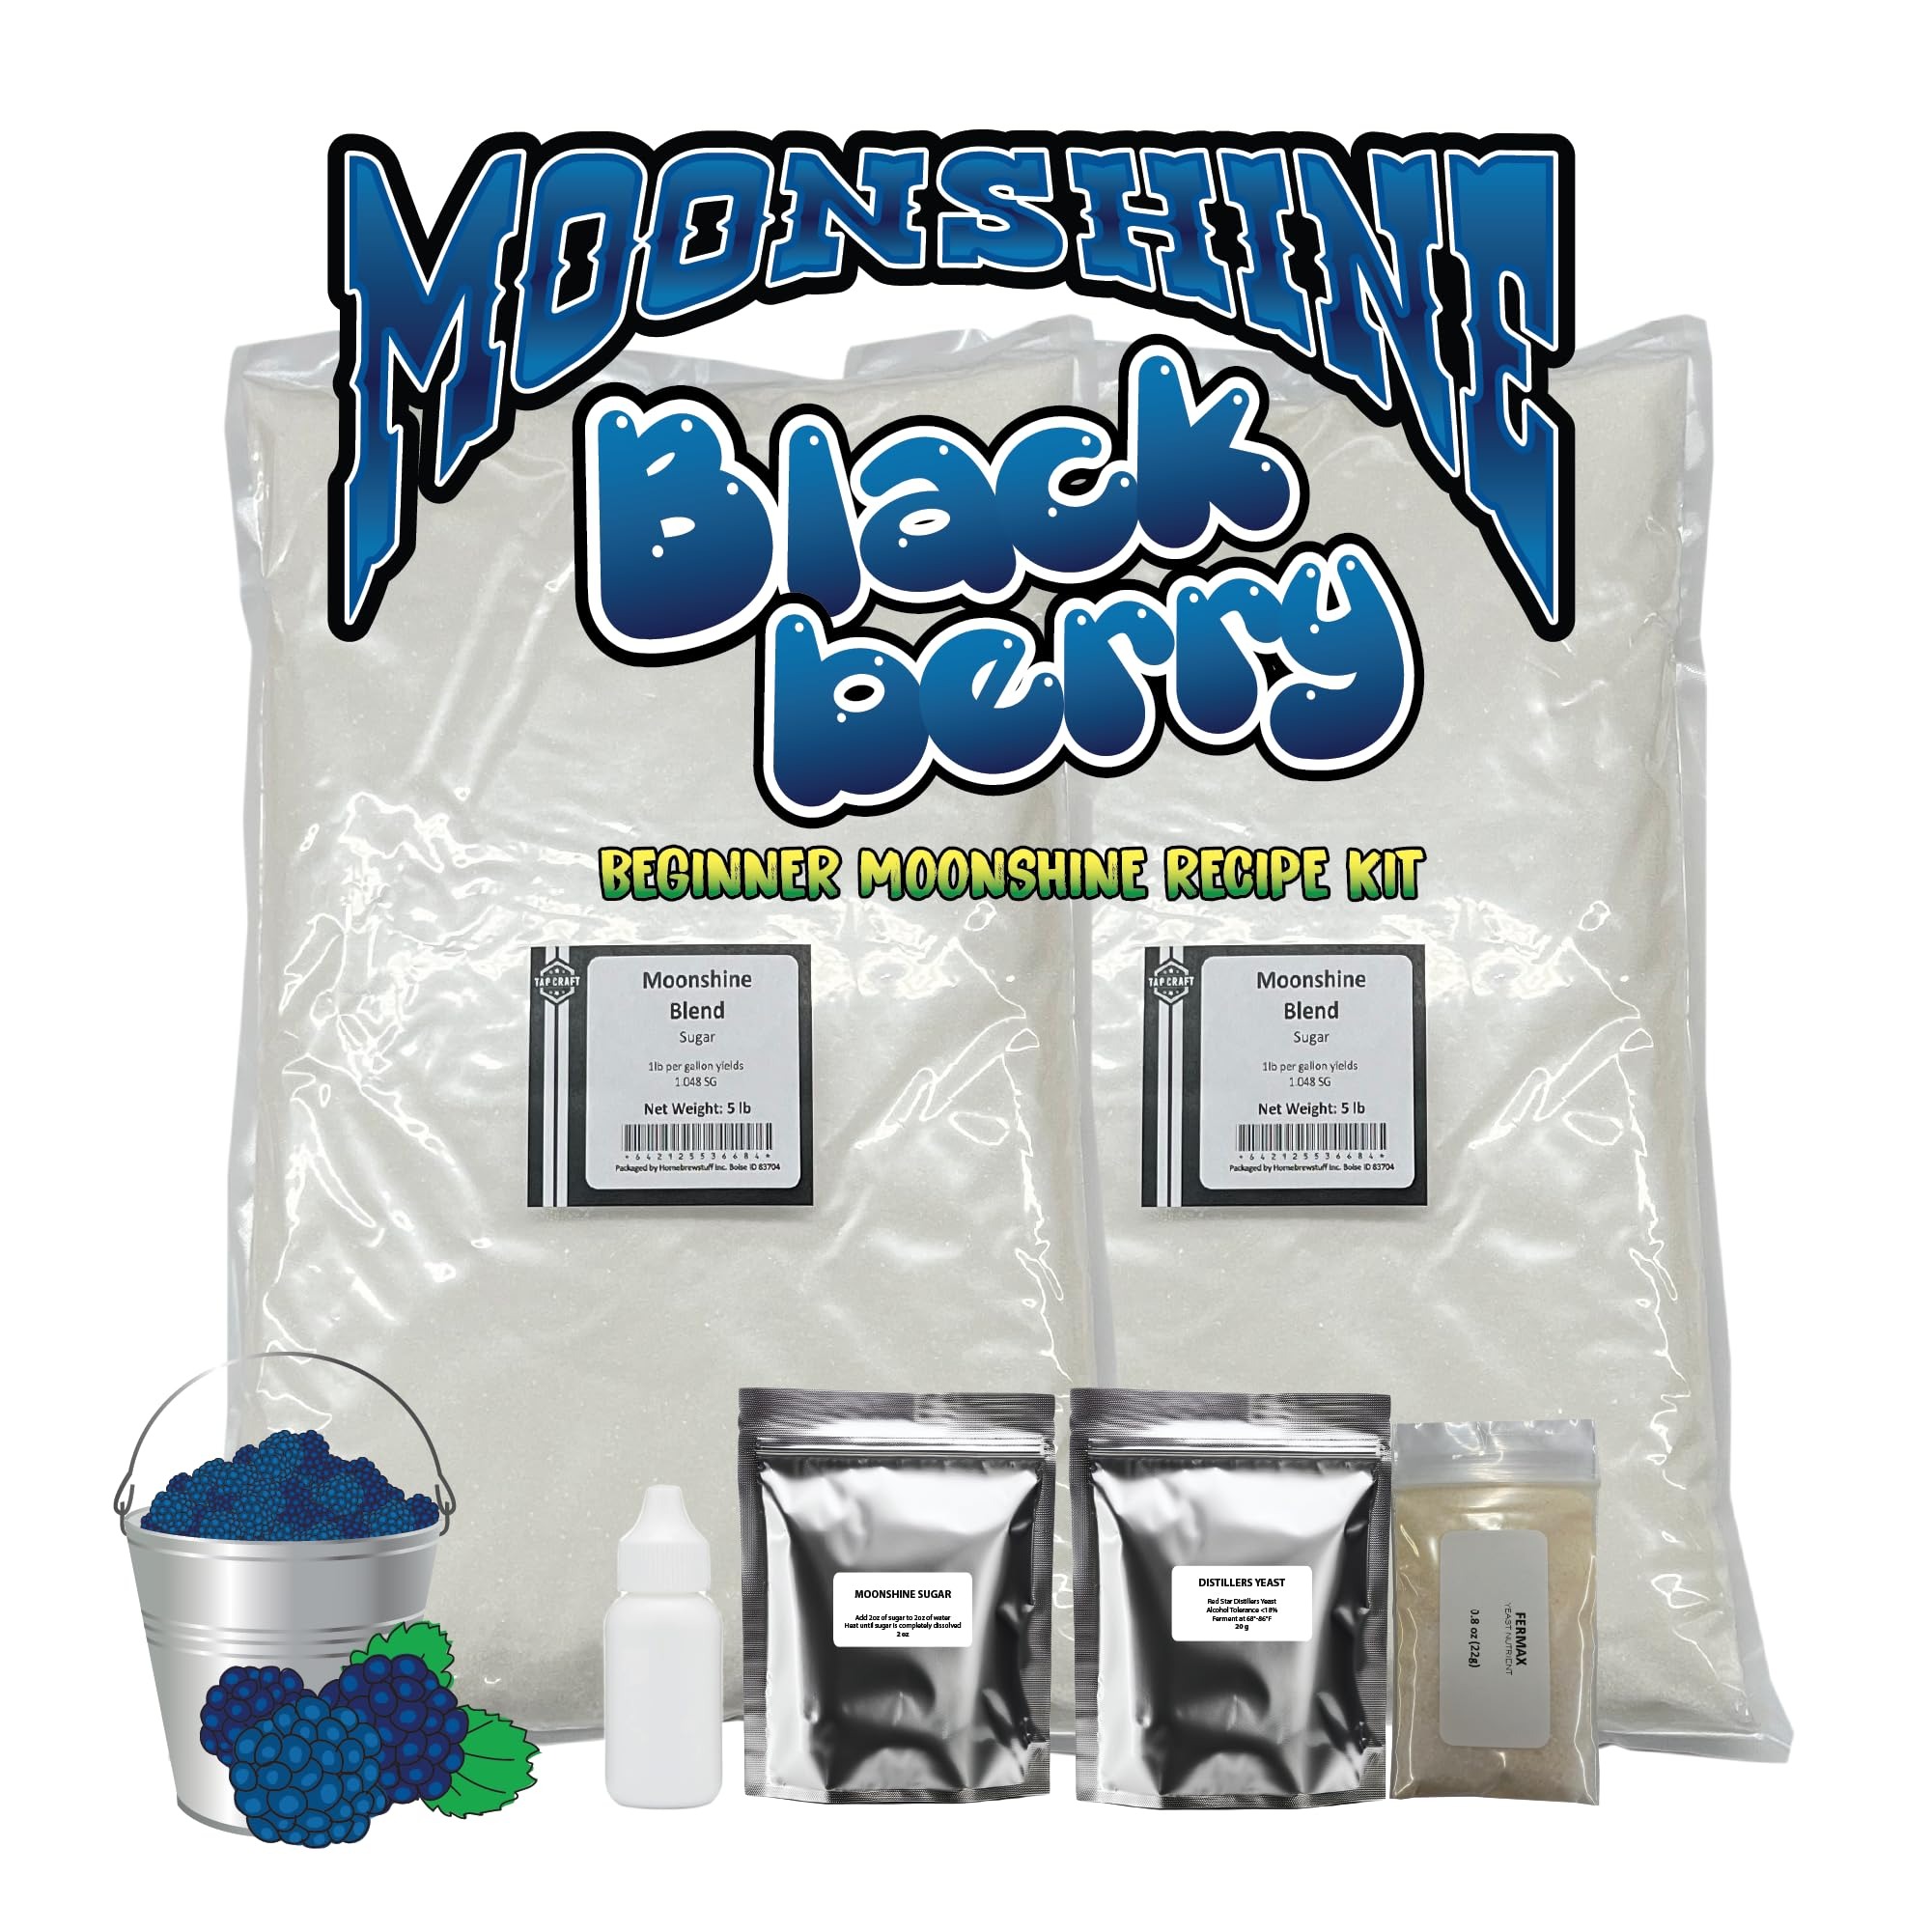
Item Name: Tapcraft - Beginner Blackberry Moonshine Recipe Kit - Make Your Own Moonshine at Home - Great Gift Ideas - Gifts for Him - Gifts for Her - Gifts for Dad
Bullet Point 1: What comes in the kit: 10 lbs. sugar, yeast, yeast nutrient and flavoring.
Bullet Point 2: We've included a packet of sanitizing powder to clean and sterilize all your mashing equipment to insure your mash doesn't become contaminated during the mashing process.
Bullet Point 3: A complete set of step by step instructions and list of all items required to make your mash.
Product Description: This Sugar Mash kit contains all the ingredients needed, except spring water, to make a 5 gallon mash of Moonshine. Corn, traditionally used in Bourbons and Tennessee Whiskeys, provides a rich, sweet flavor. You will be sure to love the sweet, smooth and delicious blackberry flavors of your moonshine.
Value: 1.0
Unit: Count

Price: 52.99